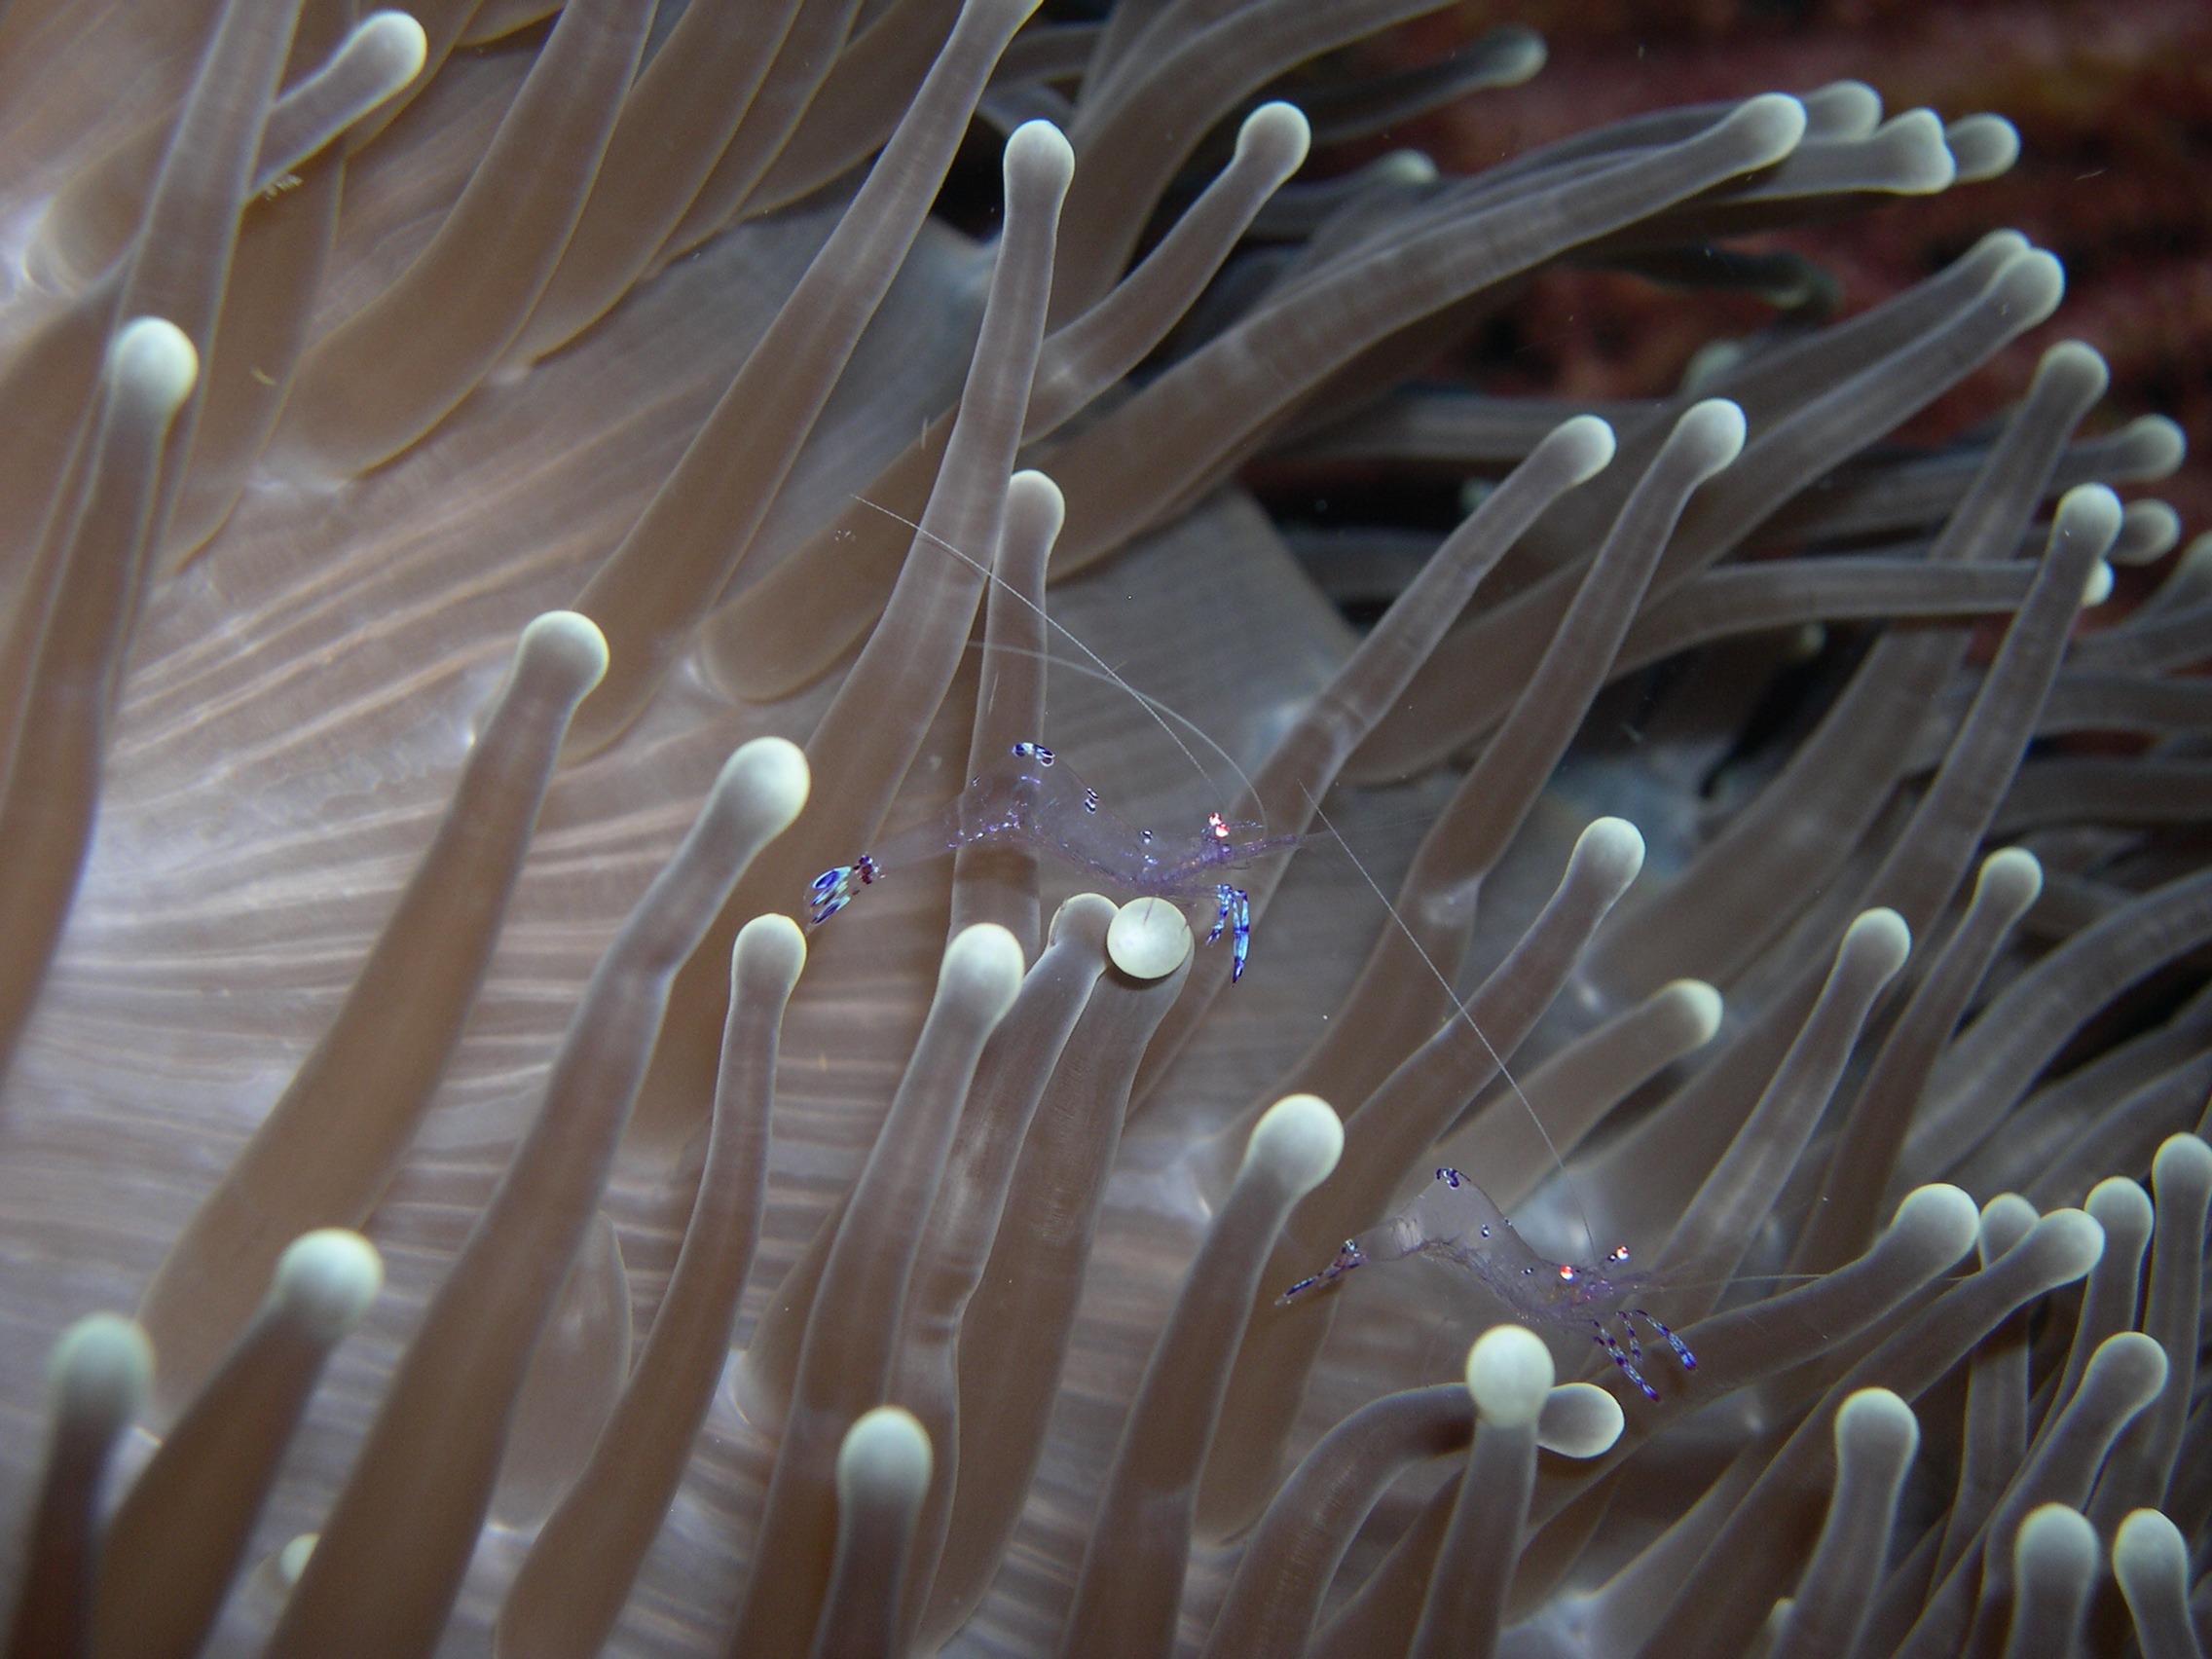
biology, coral, invertebrate, close up, cnidaria, anemone, macro photography, immersion, sea anemone, sulawesi, marine biology, marine invertebrates, pomacentridae, walea